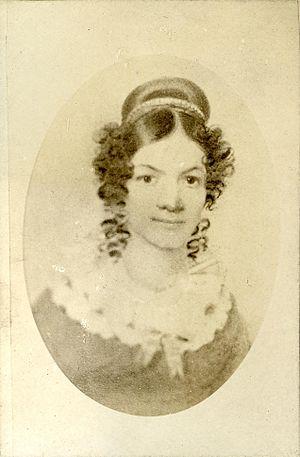
Jane Johnston Schoolcraft ou Bamewawagezhikaquay est la première écrivaine Amérindienne. Elle était d'origine Ojibwé et irlandaise. Son nom amérindien pouvait également s'écrire O-bah-bahm-wawa-ge-zhe-go-qua ce qui signifie « Femme du son [que font les étoiles] en traversant le ciel ». Elle vécut une grande partie de sa vie à Sault Ste. Marie mais aussi sur l'île Mackinac.